Washington Huskies baseball

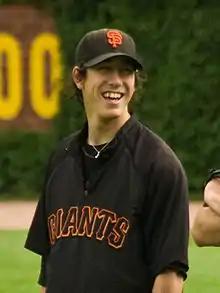
Tim Lincecum, 2008 and 2009 National League Cy Young Award Winner, shown while pitching for the San Francisco Giants.

Following the 1992 season, MacDonald left Washington to become the head coach at Navy and was succeeded by Husky assistant coach Ken Knutson. In 1993, Knutson's first season, the team won the Pac-10 North and had a 39-19 overall record but did not receive an at-large bid to the NCAA tournament. In 1994, the team did qualify for the NCAA tournament and played in the Midwest II Regional. The Huskies lost to Georgia Tech in the regional finals. The program continued to have success in the 1990s, winning the Pac-10 North Division title in 1996, 1997, and 1998. It qualified for the 1997 and 1998 NCAA tournaments after winning the Pac-10 North-South Division Playoff in each season. Individually, Chris Magruder, who later played Major League Baseball, was named a Second Team All-American by the National Collegiate Baseball Writers Association in 1998.